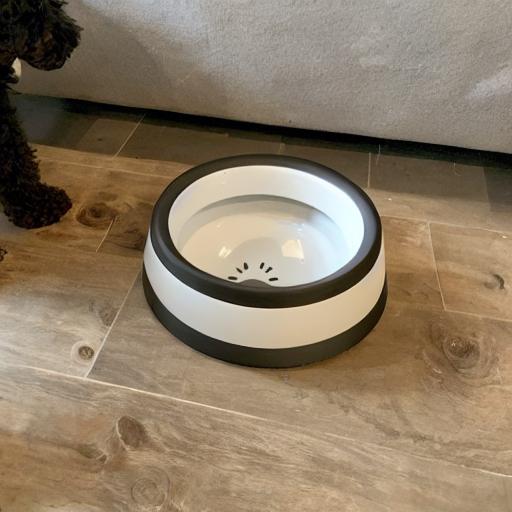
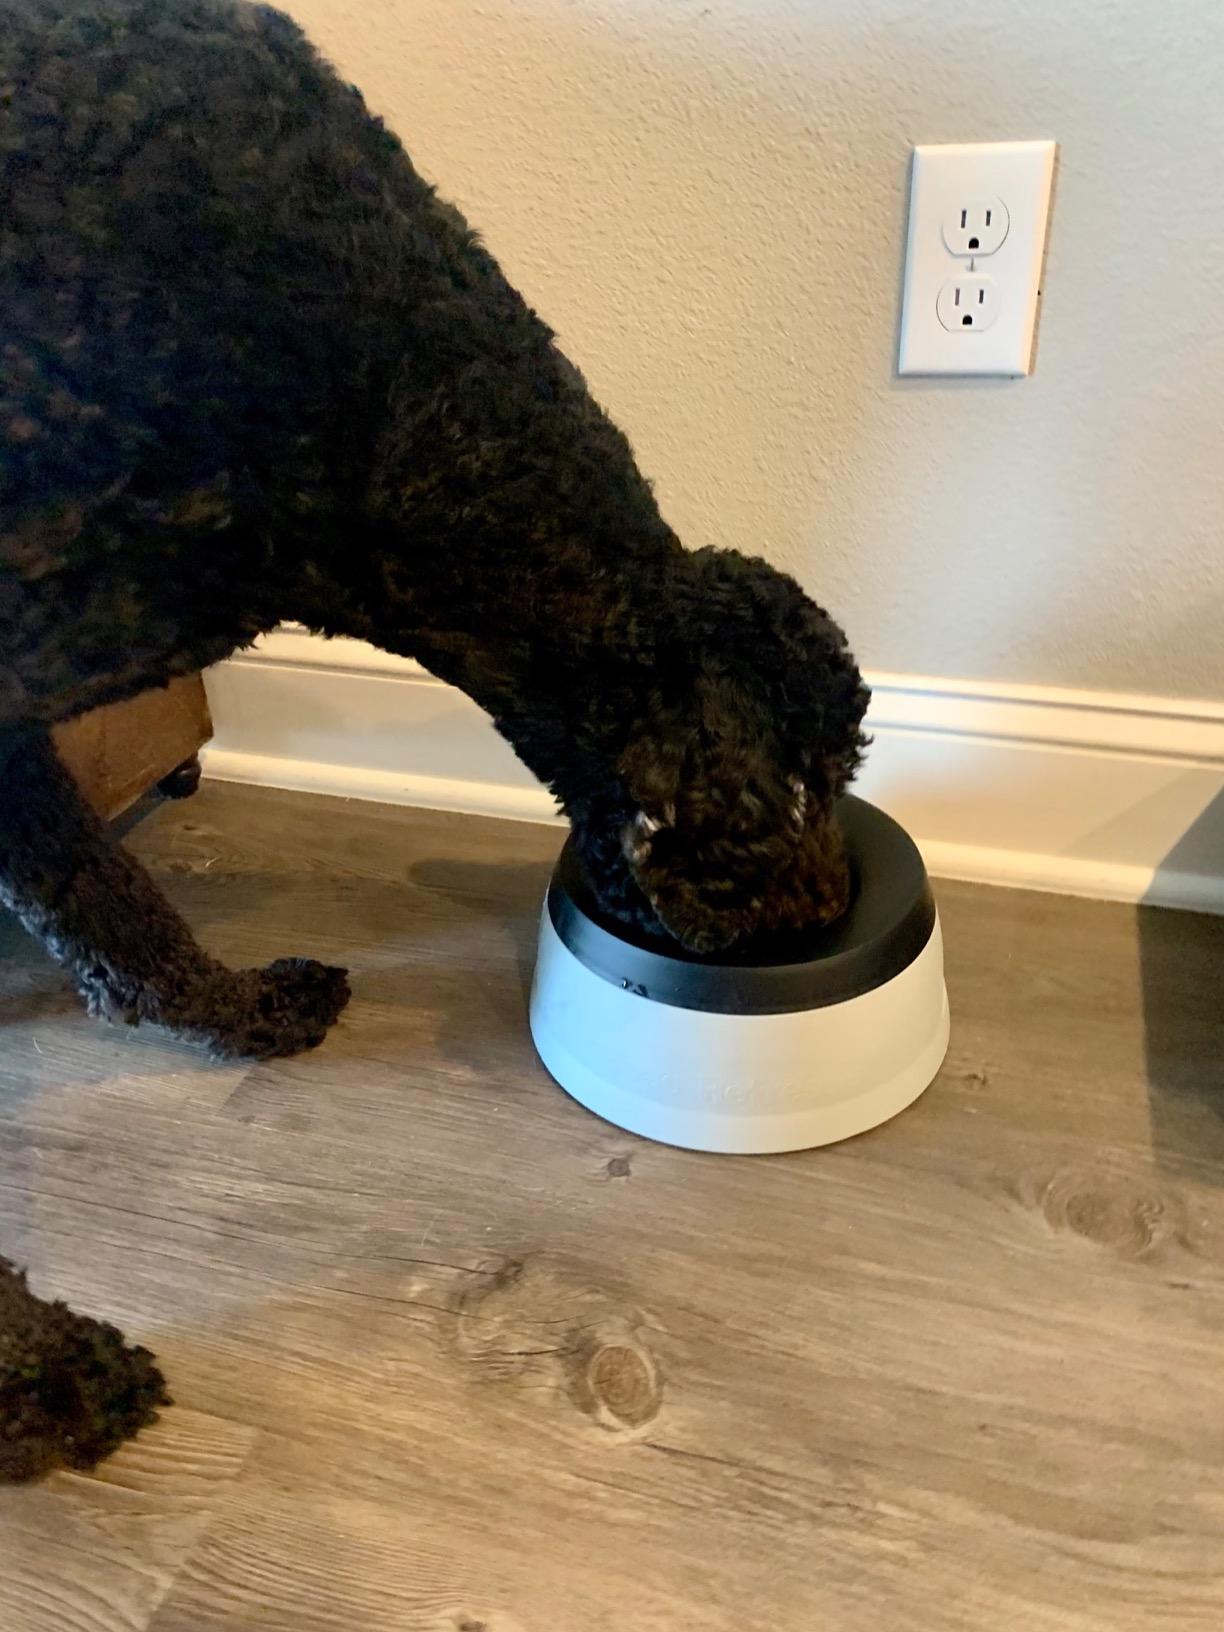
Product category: items_bowl
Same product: no